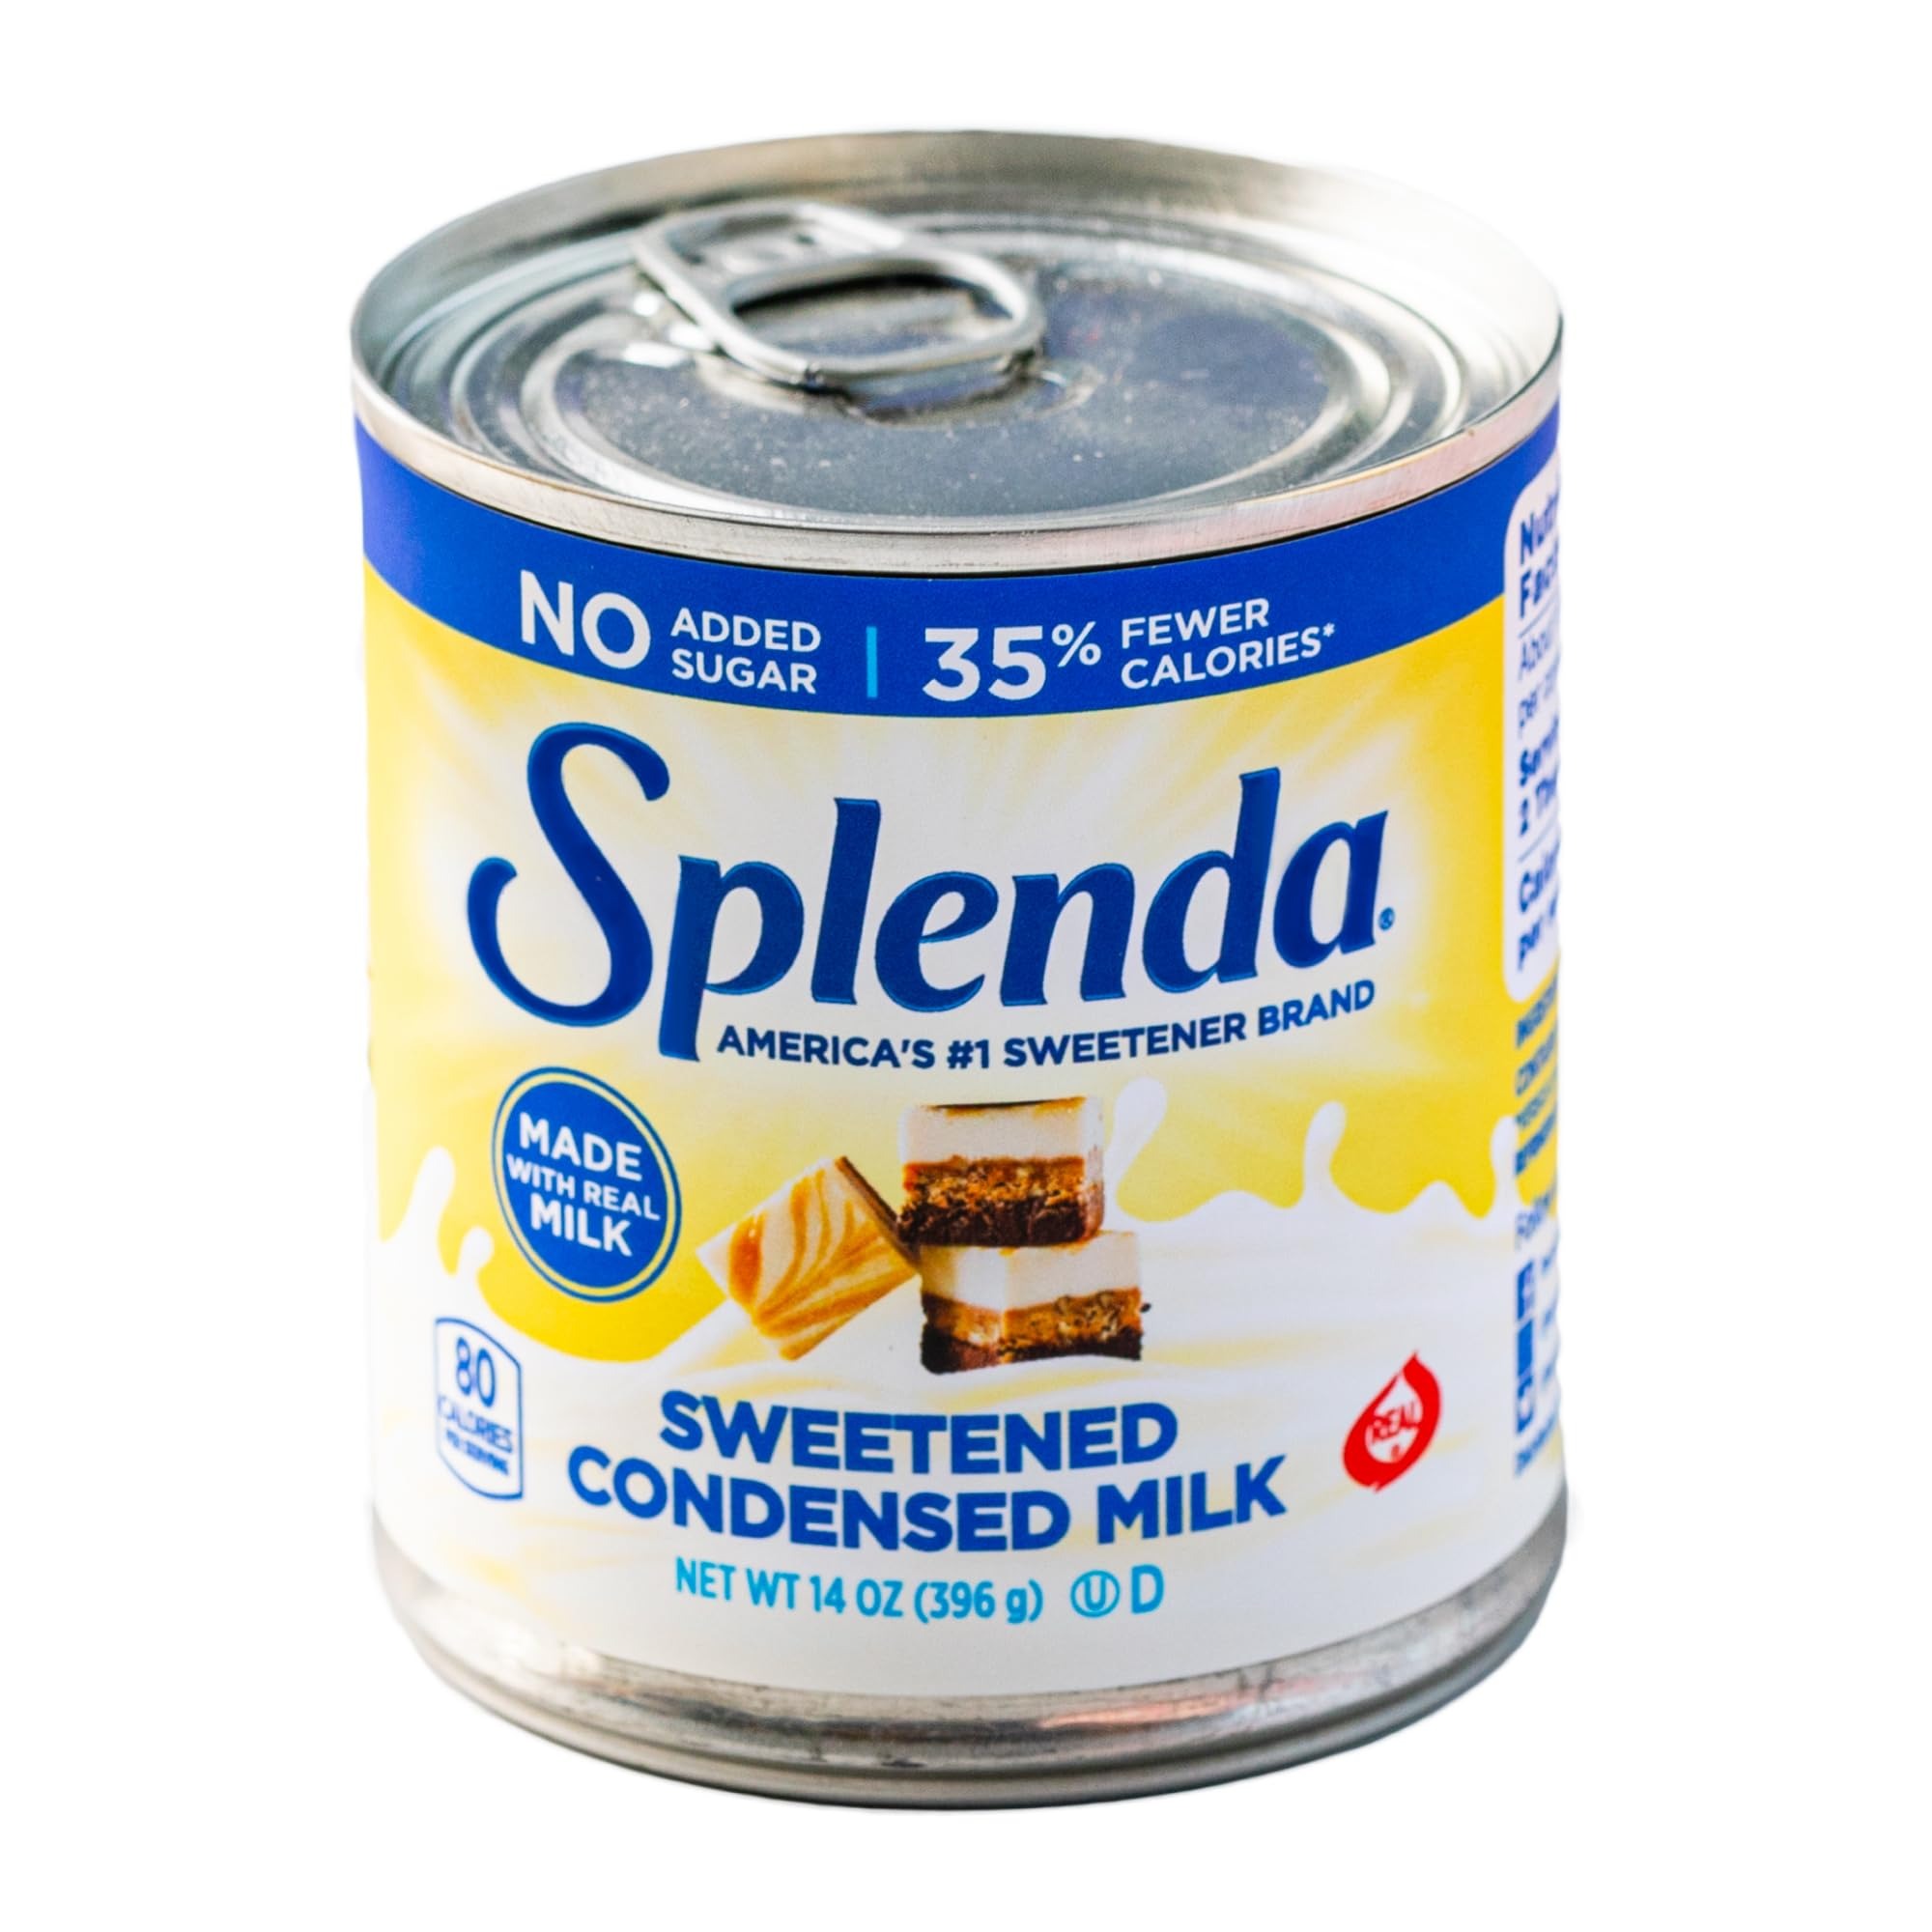
Item Name: SPLENDA Reduced Calorie Sweetened Condensed Milk, No Sugar Added, 14 Ounce Can
Bullet Point 1: SPLENDA SWEETENED CONDENSED MILK: The unmatched rich and creamy flavor of Splenda’s Sweetened Condensed Milk will turn your homemade treats into a smash hit at the next family gathering.
Bullet Point 2: SAY NO TO ADDED SUGARS : Splenda’s Sweetened Condensed Milk contains absolutely zero added sugars, so you can erase the “guilty” from your guilty-pleasure dishes.
Bullet Point 3: SAY YES TO FEWER CALORIES: Each container of Splenda’s Sweetened Condensed Milk contains 35% fewer calories than the leading brands, making this product a must-have in your future homemade recipes.
Bullet Point 4: USE IN A VARIETY OF RECIPES: Utilize Splenda’s Sweetened Condensed Milk when making your next chocolate cake, pumpkin pie, coffee concoction, and so much more!
Bullet Point 5: MADE WITH SPLENDA: Splenda is the #1 recommended sweetener brand among doctors & dieticians clinically treating patients in the United States
Value: 14.0
Unit: Fl Oz

Price: 9.43